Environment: real
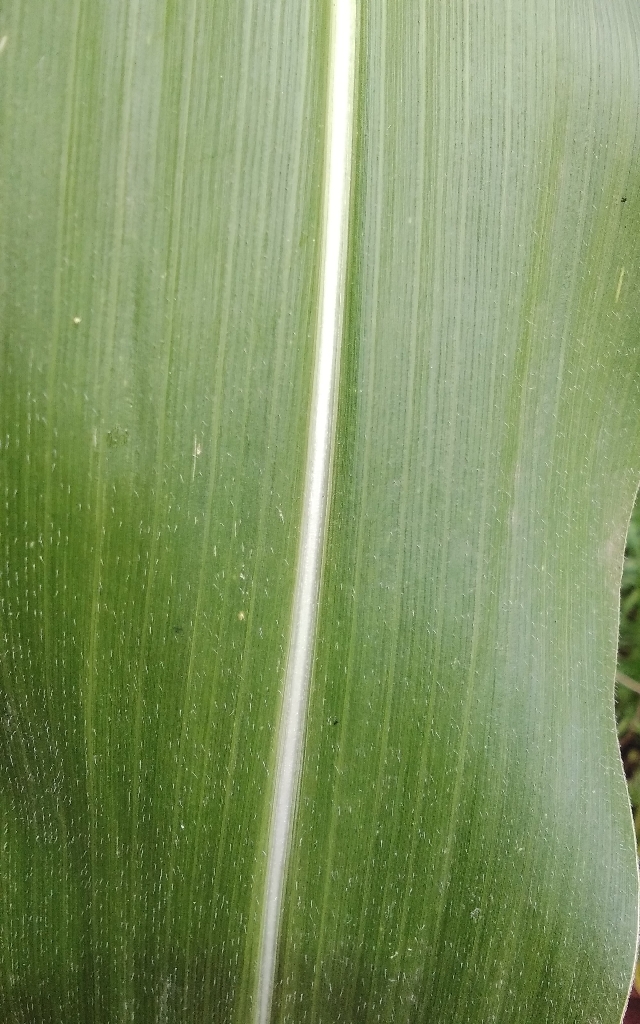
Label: healthy